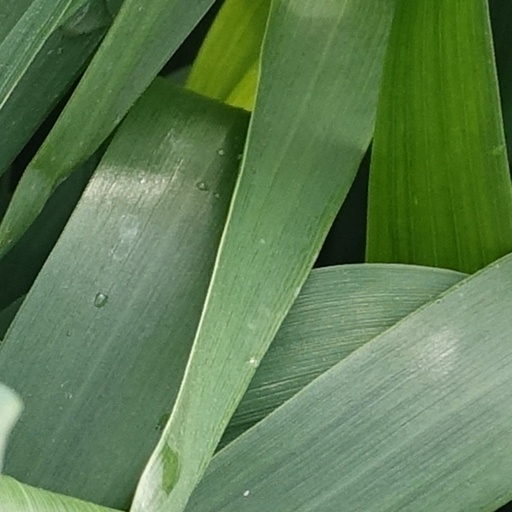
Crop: wheat